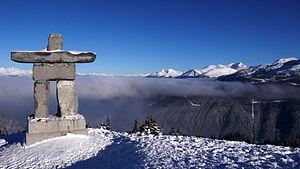
Les meurtres et les disparitions de femmes autochtones au Canada constituent un phénomène sociétal qui a retenu l'attention des médias et du gouvernement canadien en raison de la surreprésentation de femmes autochtones touchées, comparé à leur proportion dans la population féminine canadienne. Le nombre exact de femmes autochtones disparues ou assassinées au Canada depuis 30 à 40 ans est discuté, mais serait compris selon les estimations entre 500 et 1 100 personnes. Les informations sur 582 cas ont été recueillies par l'Association des femmes autochtones du Canada, mais celle-ci estime que le nombre réel de femmes disparues ou assassinées est fortement sous-estimé.